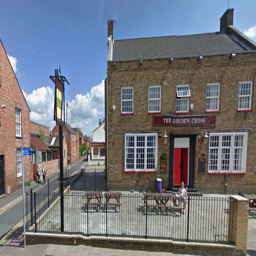
the man and woman were sees fighting near to pub .